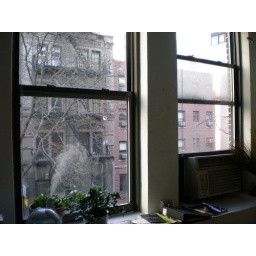
office windows 21st St. near 3rd Ave.